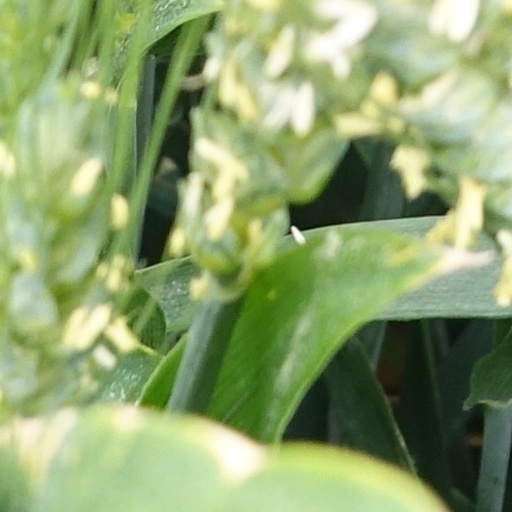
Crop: wheat